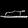
Label: Sandal